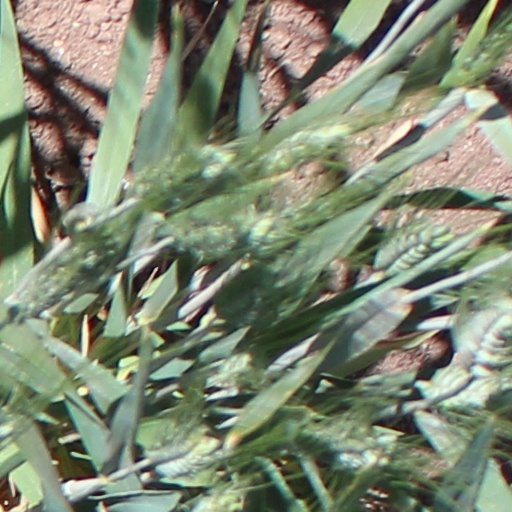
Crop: wheat